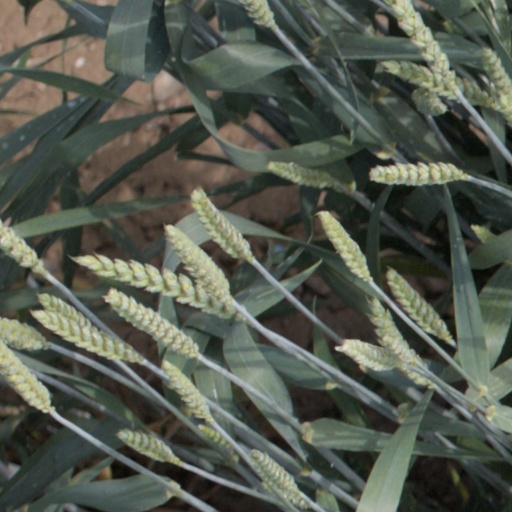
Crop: wheat